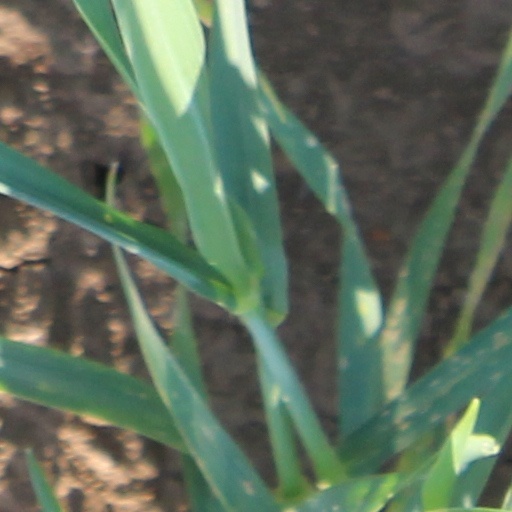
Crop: wheat